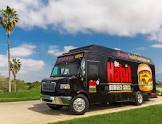
Vehicle type: Cars